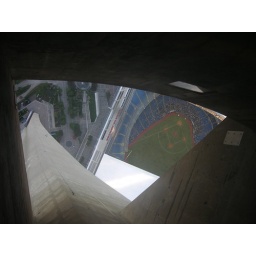
Long way down. View through glass floor with baseball game in play.